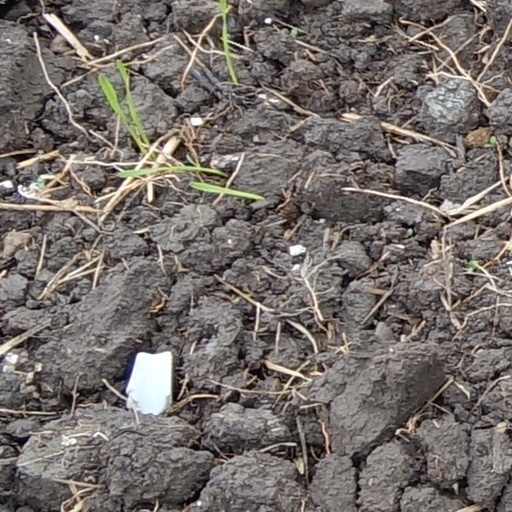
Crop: wheat